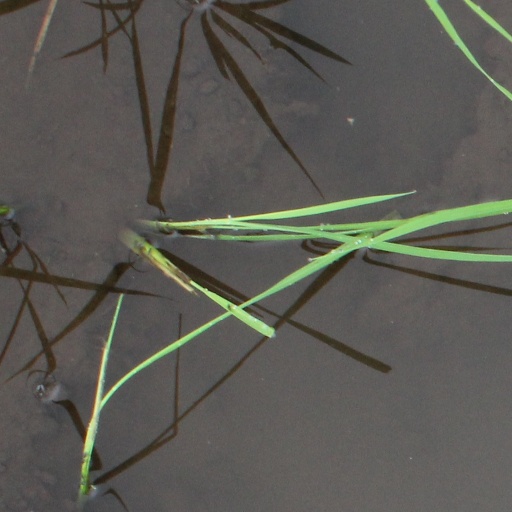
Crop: rice